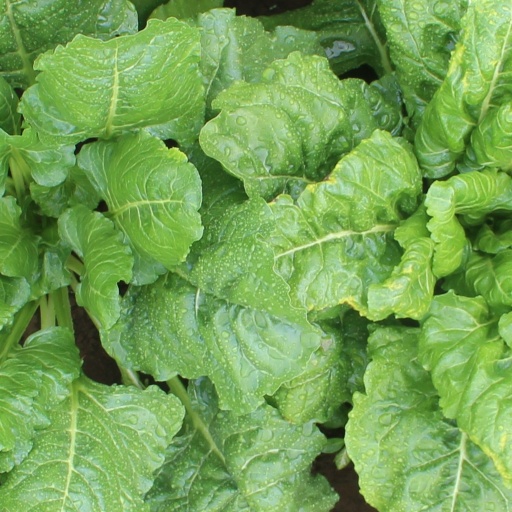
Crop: sugar beet